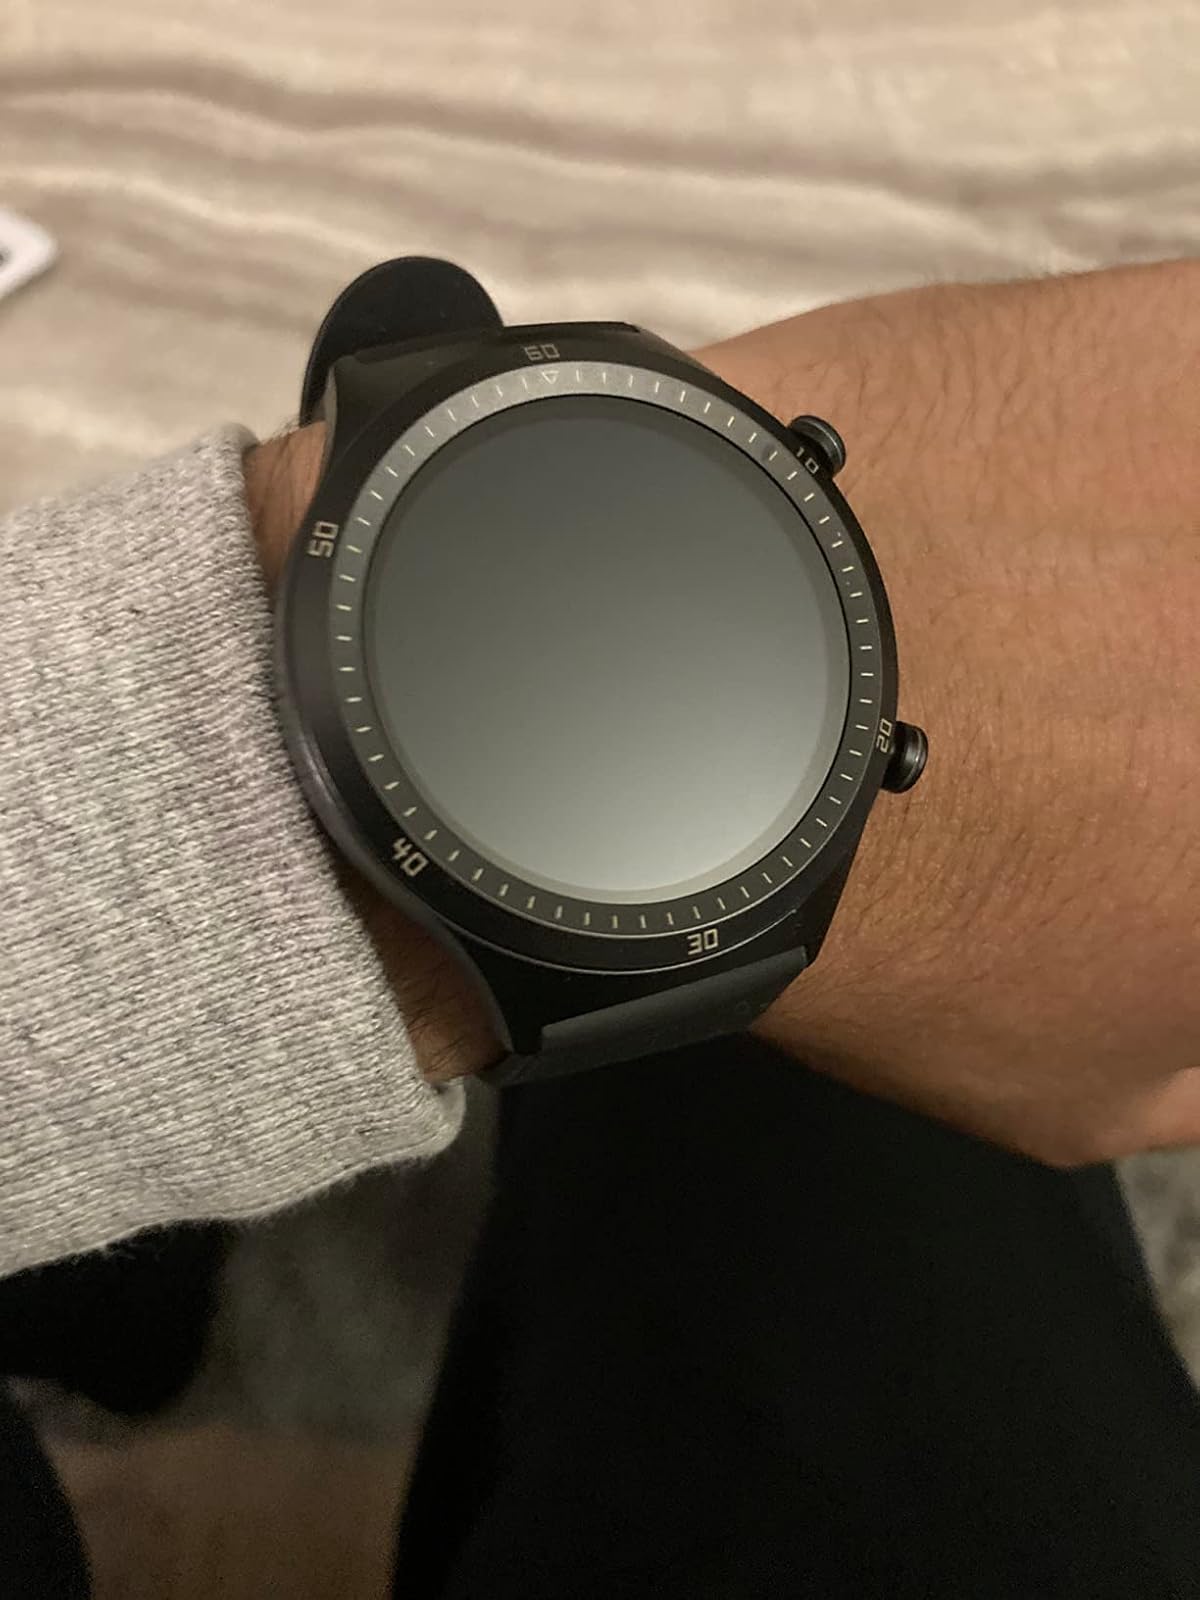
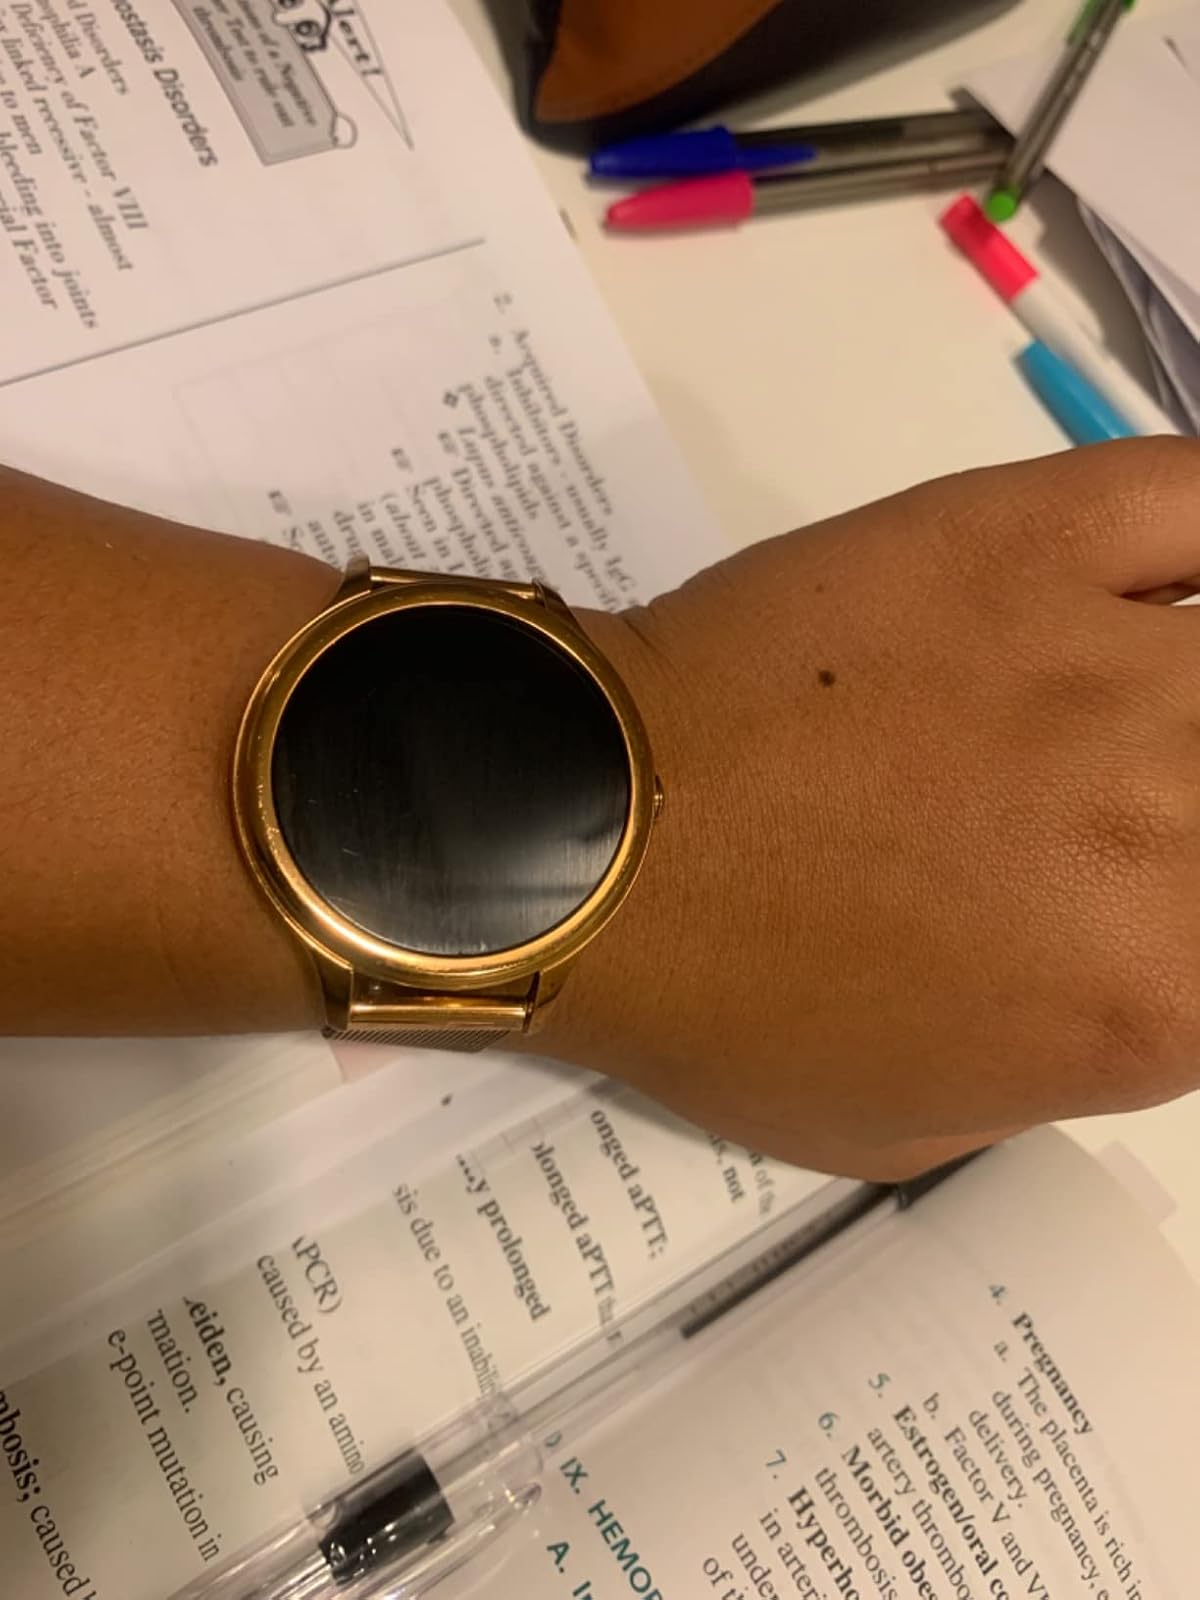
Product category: smartwatch
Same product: no